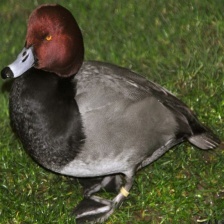
Species: RED HEADED DUCK
Scientific name: AYTHYA AMERICANA
ImageNet parent category: drake